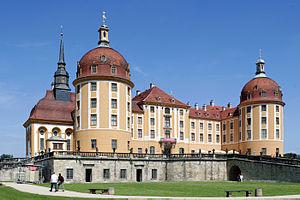
Cette liste non exhaustive répertorie les principaux châteaux en Allemagne métropolitaine. Il suffit de cliquer sur une région pour trouver la liste des châteaux qu'elle comprend.
Frédéric-Auguste Iᵉʳ de Saxe, dit « Auguste le Fort », né le 12 mai 1670 à Dresde et mort le 1ᵉʳ février 1733 à Varsovie, est un prince de la maison de Wettin, fils de l'électeur Jean-Georges III de Saxe et d'Anne-Sophie de Danemark. Il succède comme prince-électeur de Saxe en 1694 ; élu roi de Pologne et grand-duc de Lituanie, sous le nom d’Auguste II, il régna sur les deux pays en union personnelle de 1697 à 1706 et à nouveau de 1709 jusqu'à sa mort.